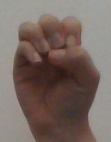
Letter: ha